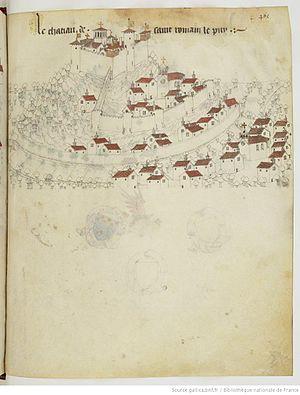
Château de Saint-Romain-Le-Puy (42, Fr.)
Saint-Romain-le-Puy est une commune française située dans le département de la Loire en région Auvergne-Rhône-Alpes, et faisant partie de Loire Forez Agglomération.
Le comté de Forez était un ancien fief comtal correspondant à peu près à l'actuel département de la Loire. Son nom dérive de celui de la ville de Feurs, l'antique forum segusiavorum.